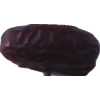
Label: dates